Brown Mpinganjira

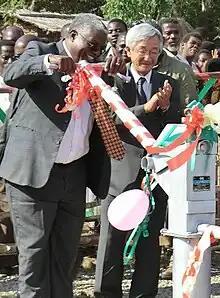
Mpinganjira opens a water borehole with the Japanese ambassador (2013)

Brown James Mpinganjira was born on 7 November 1950 to Dr James Mpinganjira and his wife Ella Mankhokwe Mpinganjira, a nurse, in Mulanje district, Southern Region of Malawi. Brown is the first born in a family of 9 children. He did his primary education at Chisitu Primary School and proceeded to do his secondary school at Blantyre Secondary School. He then trained as a journalist in Cologne, Germany, and attained his master's degree in mass journalism from University of Leicester, England.